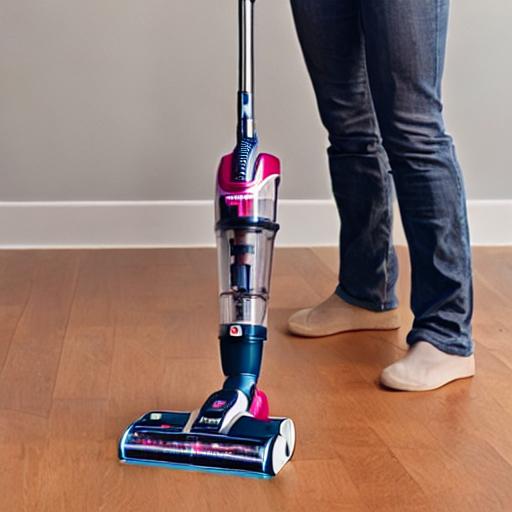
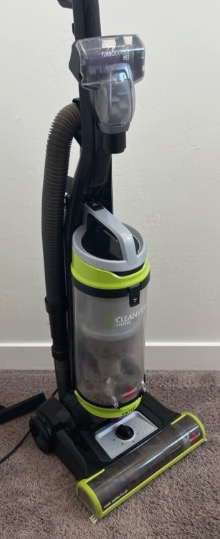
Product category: items_vacuum
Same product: no